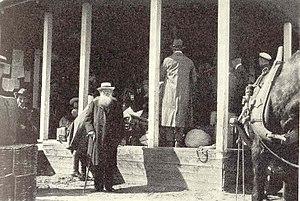
Pierre Alexeïevitch Kropotkine, né le 9 décembre 1842 à Moscou et mort le 8 février 1921 à Dmitrov près de Moscou, est un géographe, explorateur, zoologiste, anthropologue, géologue et théoricien du communisme libertaire.